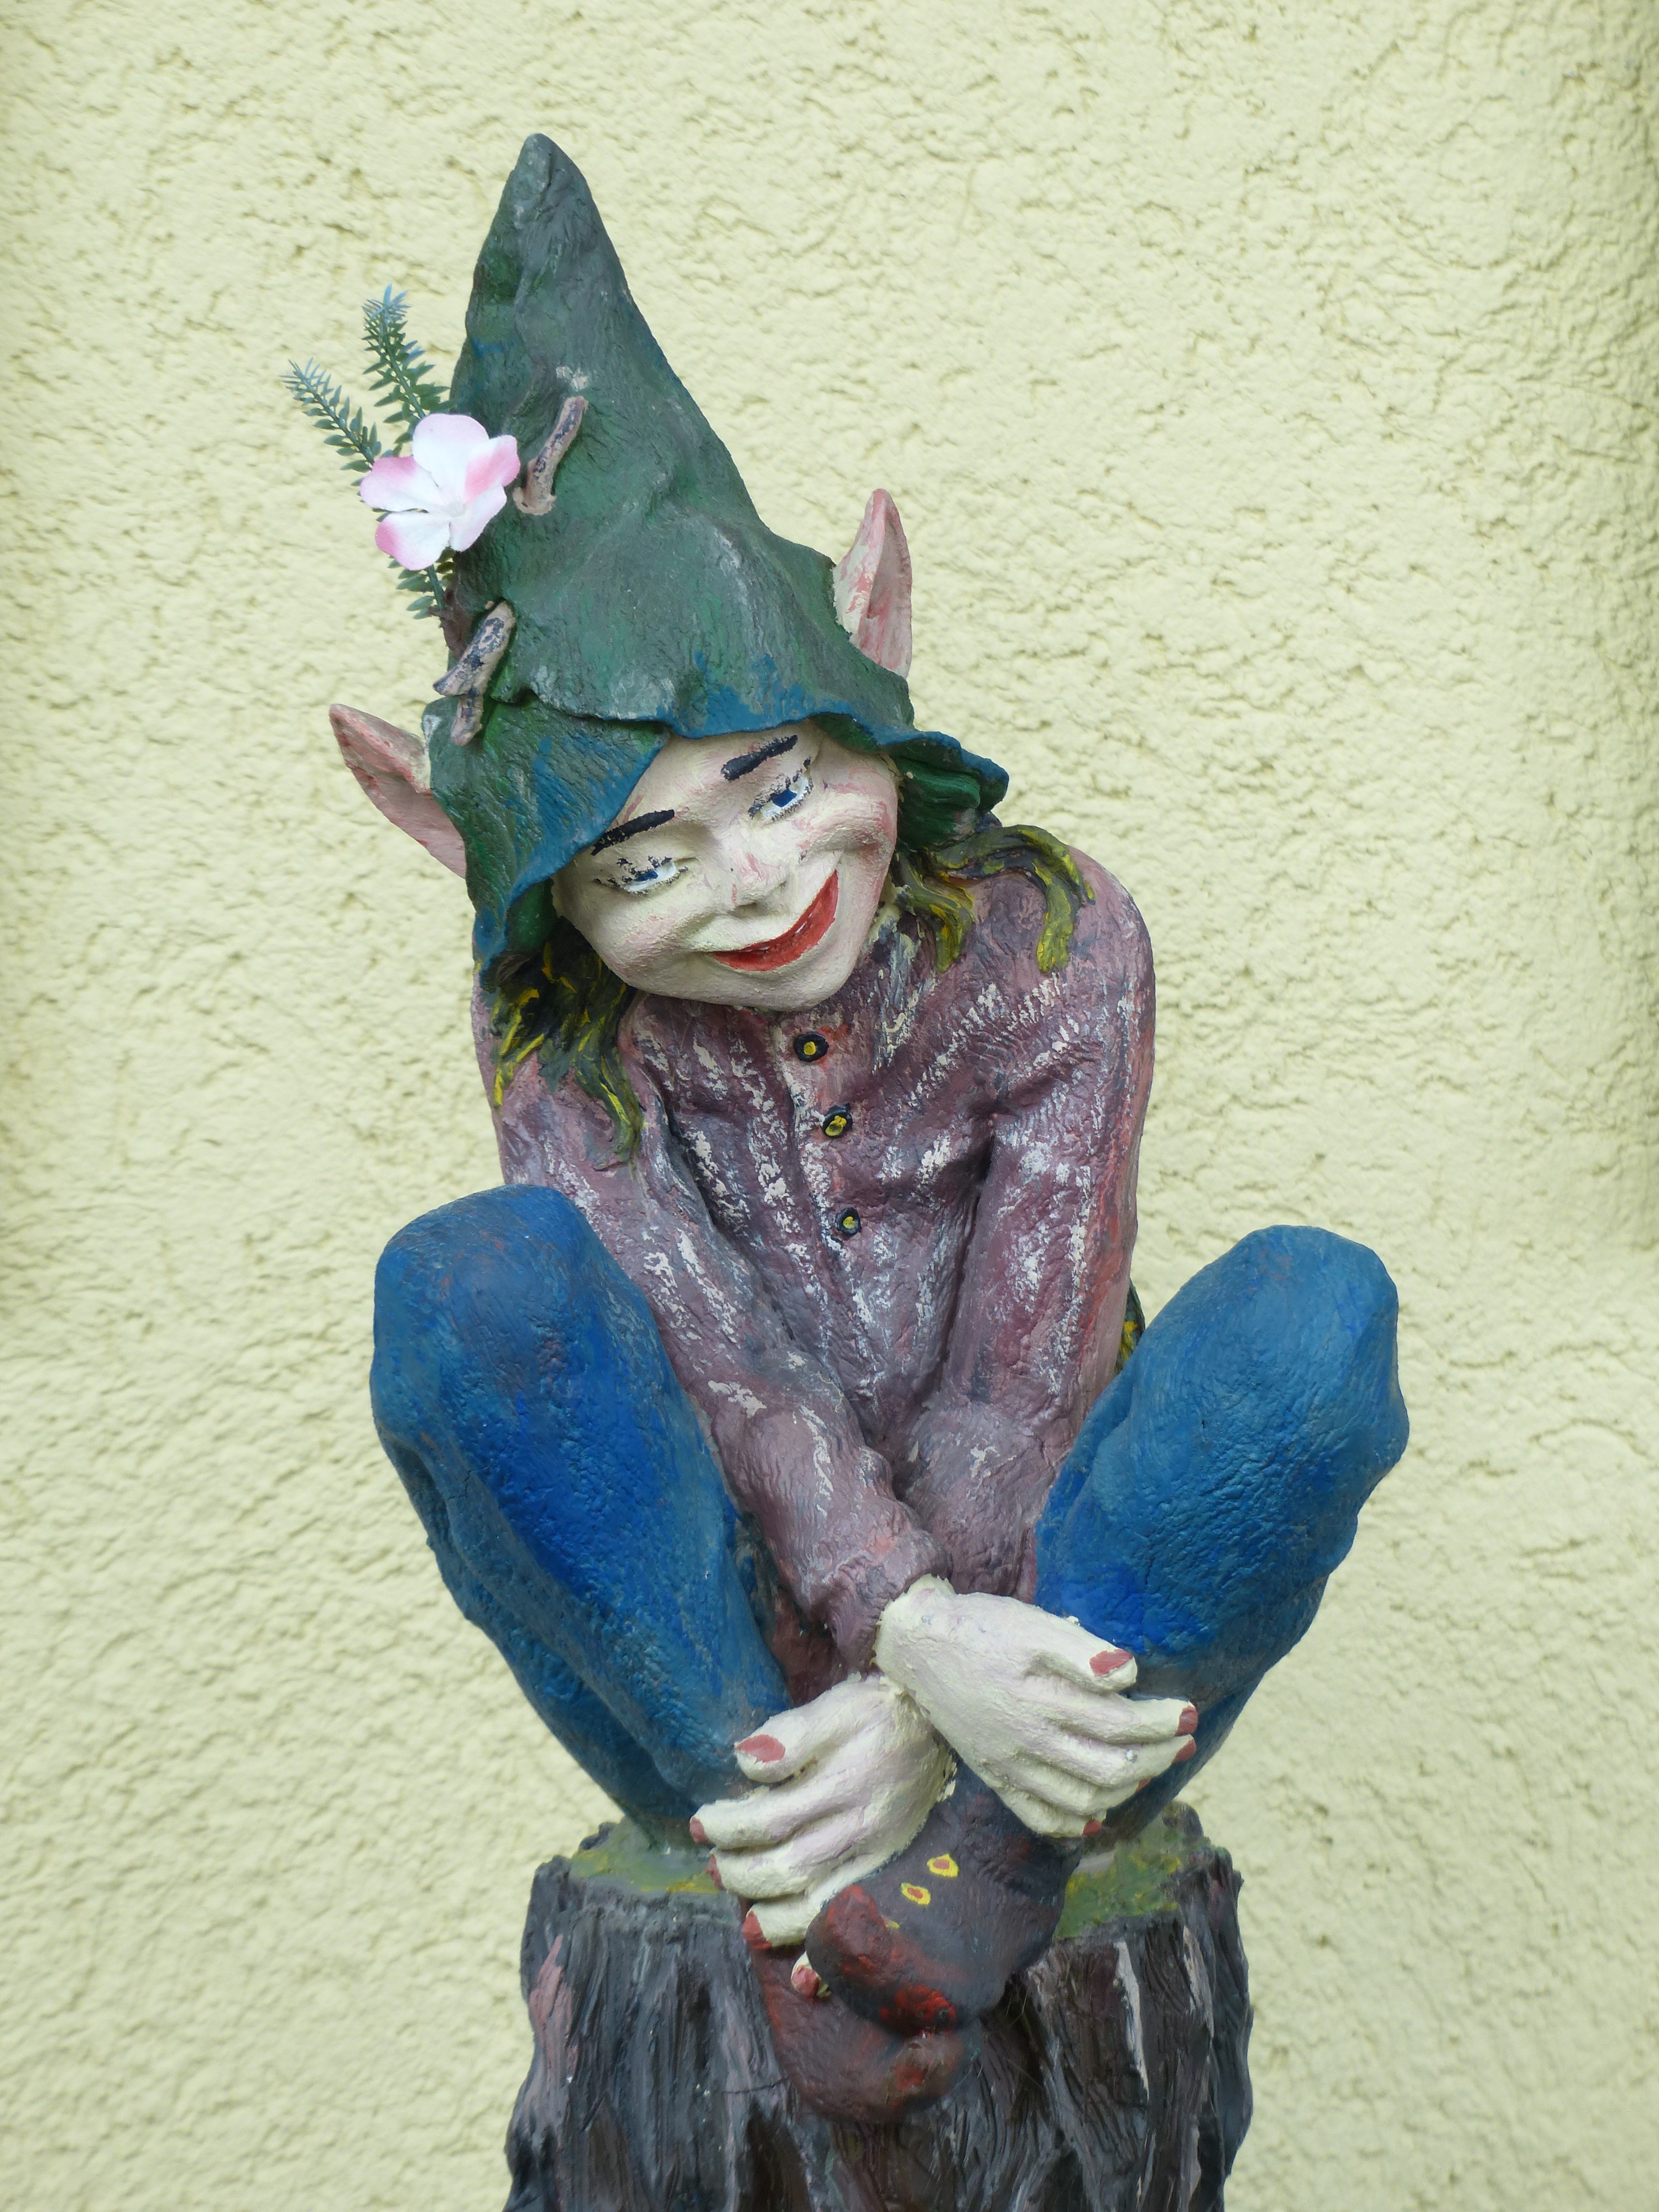
girl, monument, statue, hat, clothing, sit, sculpture, art, figure, elf, dwarf, costume, gnome, fictional character, supervillain, pointed ears